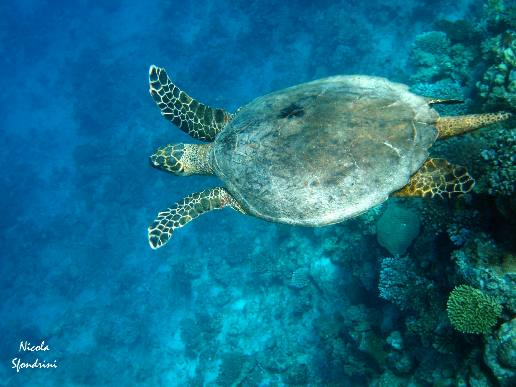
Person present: No